PowerPC

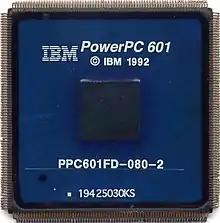
IBM PowerPC 601 microprocessor

PowerPC (with the backronym Performance Optimization With Enhanced RISC – Performance Computing, sometimes abbreviated as PPC) is a reduced instruction set computer (RISC) instruction set architecture (ISA) created by the 1991 Apple–IBM–Motorola alliance, known as AIM. PowerPC, as an evolving instruction set, has been named Power ISA since 2006, while the old name lives on as a trademark for some implementations of Power Architecture–based processors.